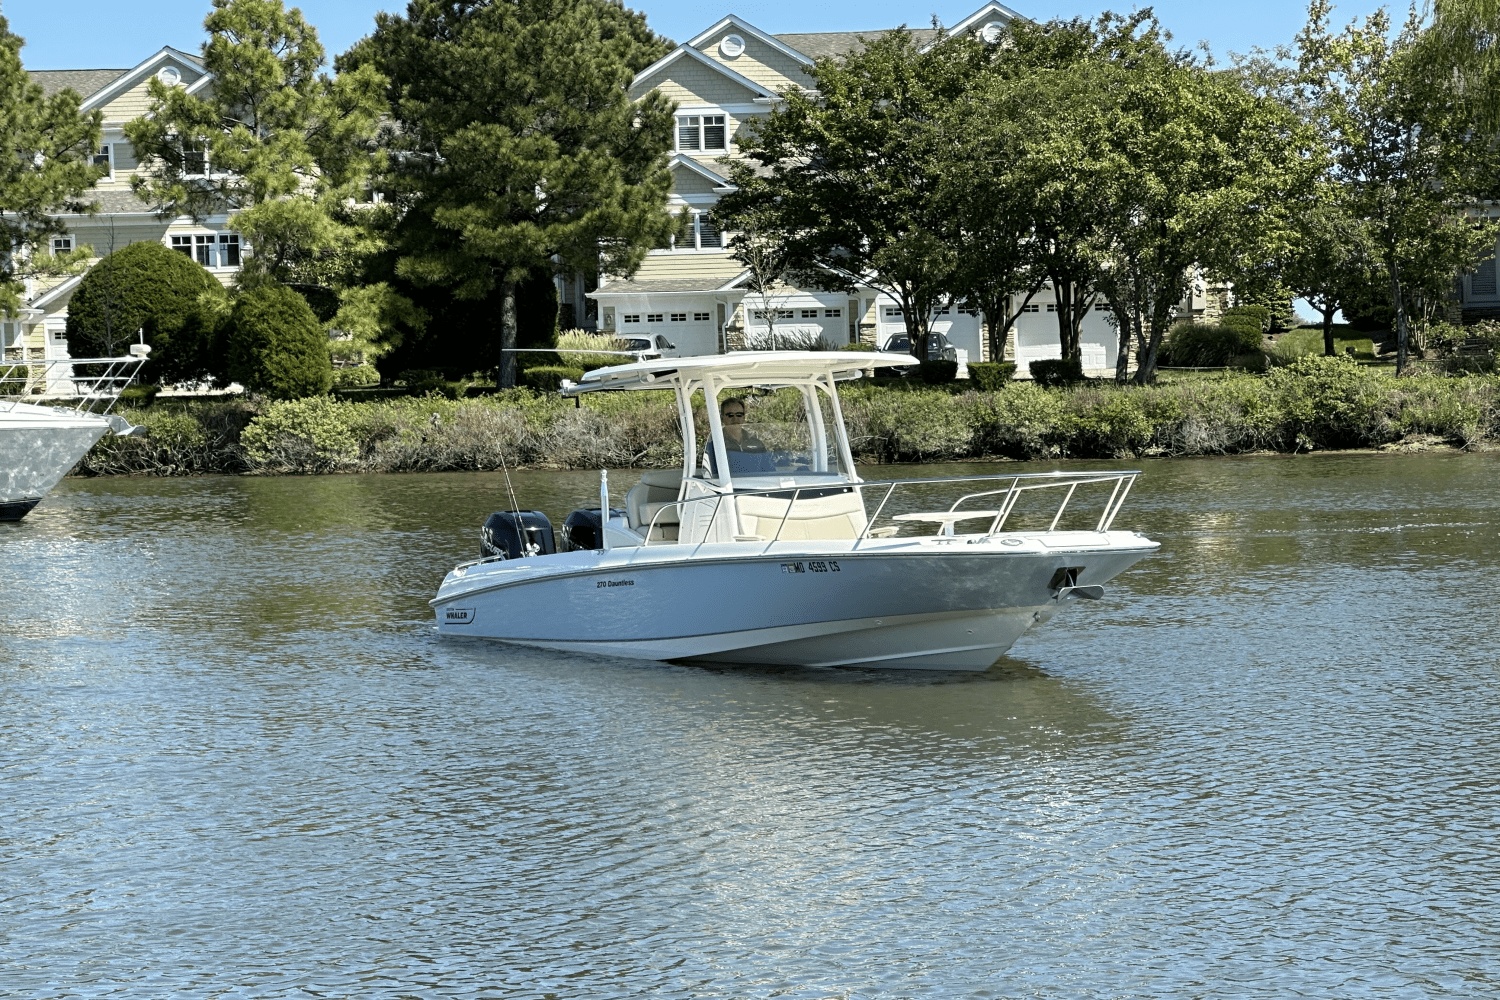
2017 Boston Whaler 27 DAUNTLESS
Experience the epitome of luxury and performance of the Boston Whaler 270 Dauntless. This boat has been kept in indoor storage and part of a weekly wash program since purchase. ONLY 150 HOURS! This exceptional Center console boat seamlessly blends generous space with unparalleled craftsmanship, catering to fishing enthusiasts, watersport lovers, and leisure cruisers alike. Loaded with advanced features and high-end amenities, the 270 Dauntless ensures a thrilling and comfortable boating experience for all occupants. Boasting abundant seating, storage solutions, and a meticulously designed helm station, convenience and sophistication take center stage on this vessel. Engineered with Whaler's renowned unsinkable hull design and propelled by powerful Twin Mercury Verado V6 225HP 4 Stroke Outboard engines, the 270 Dauntless guarantees a stable and smooth ride, instilling confidence and serenity in challenging waters. Seize the opportunity to own this extraordinary boat and elevate your maritime excursions to a whole new level.
Brand: Boston Whaler
Category: Vehicles & Parts > Vehicles > Watercraft